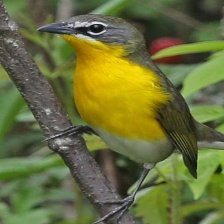
Species: YELLOW BREASTED CHAT
Scientific name: ICTERIA VIRENS